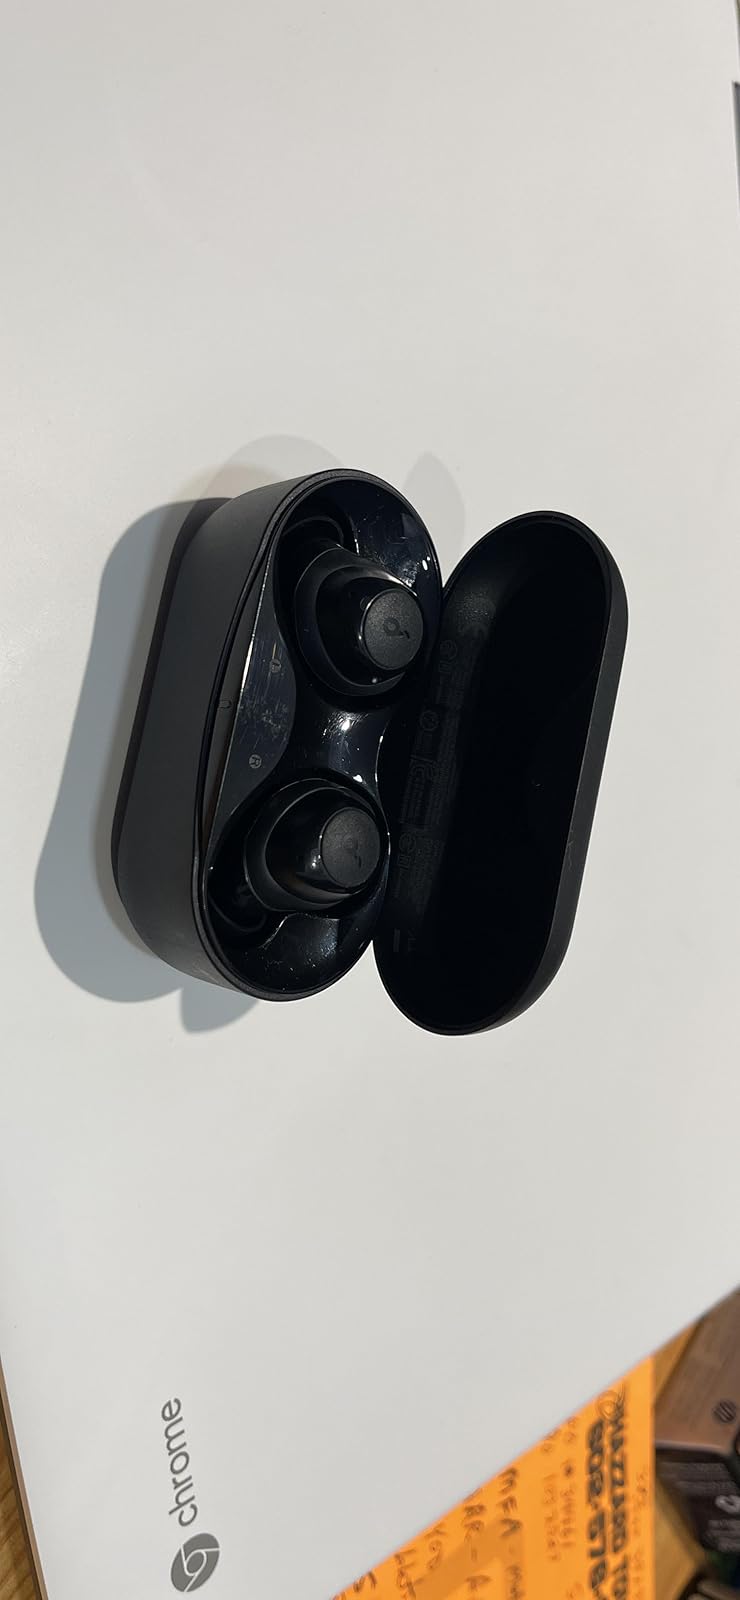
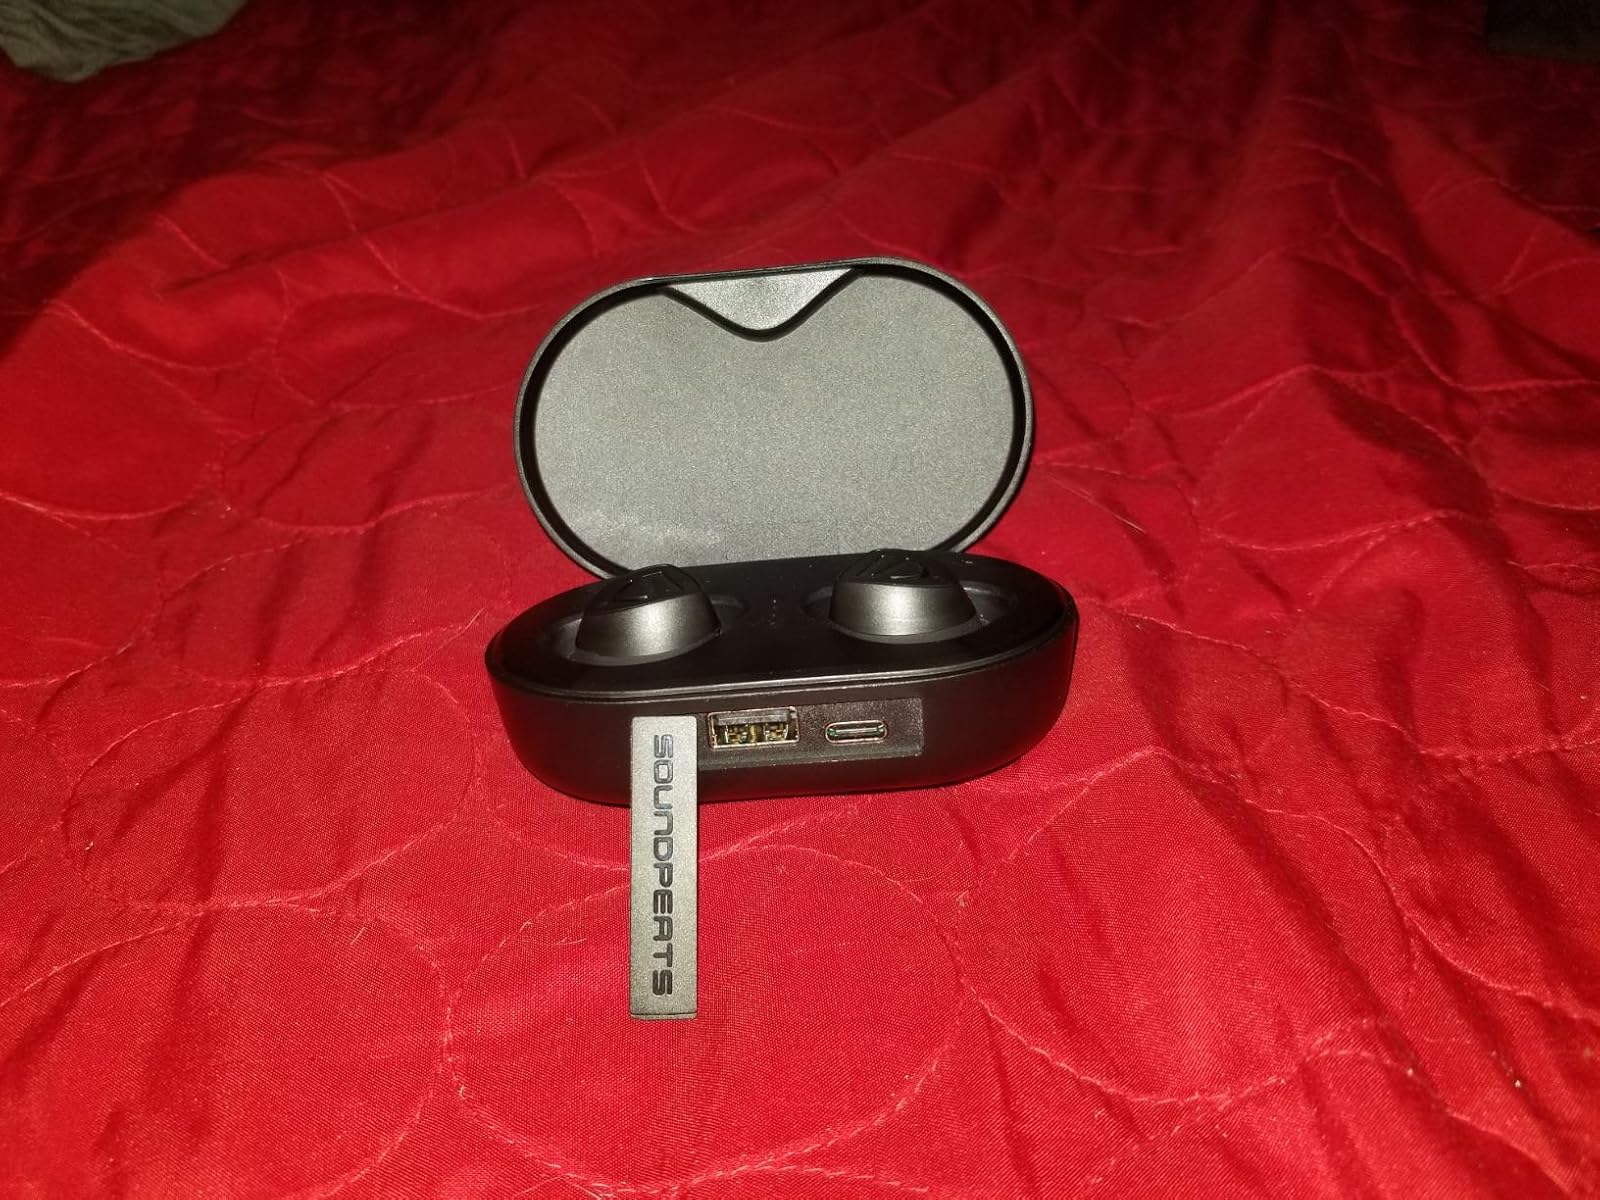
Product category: earbuds
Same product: no